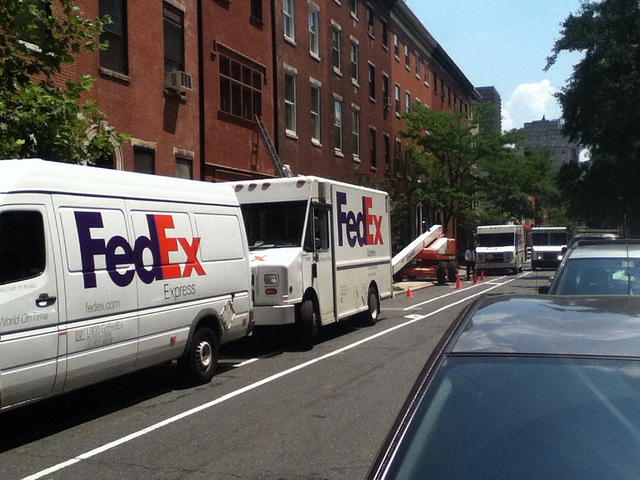
user: Given an image and a question. Answer the question in a short answer. Question: What type of truck is this? Short Answer:
assistant: fedex